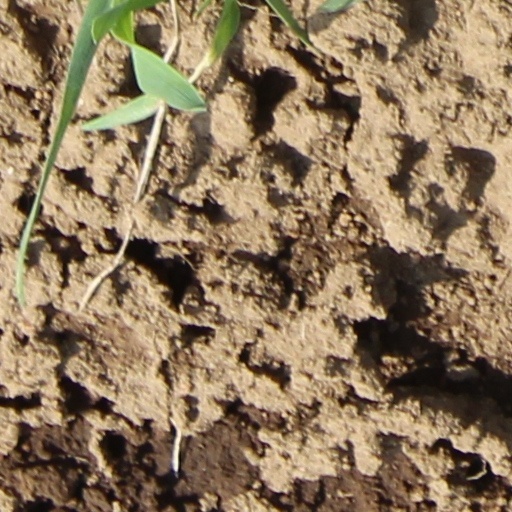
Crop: wheat